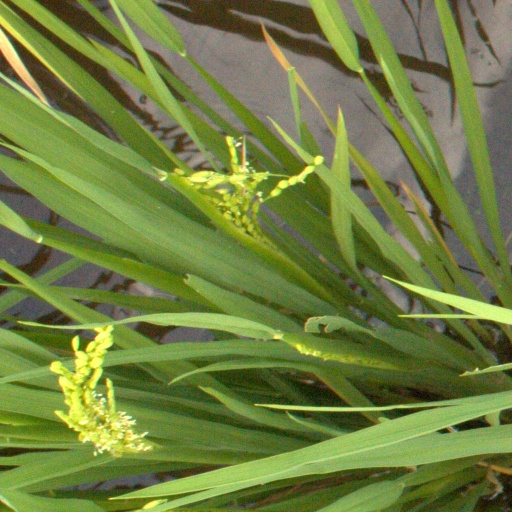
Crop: rice